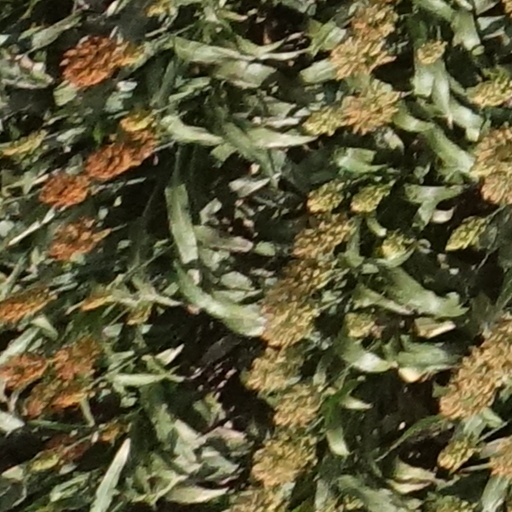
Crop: sorghum